Ball Boys

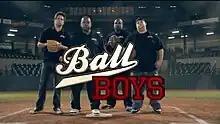
Opening title

Ball Boys is an American reality television series that aired on ABC. The series premiered on March 24, 2012.